Black people

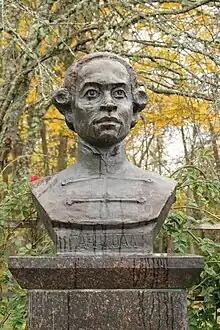
Bust of Russian general Abram Gannibal, who was the great-grandfather of Alexander Pushkin

The term "Moors" has been used in Europe in a broader, somewhat derogatory sense to refer to Muslims, especially those of Arab or Berber ancestry, whether living in North Africa or Iberia. Moors were not a distinct or self-defined people. Medieval and early modern Europeans applied the name to Muslim Arabs, Berbers, Sub-Saharan Africans and Europeans alike.